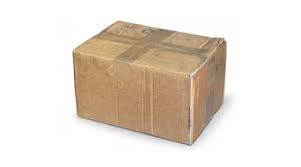
Waste category: cardboard